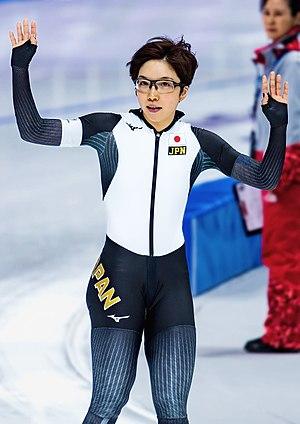
Nao Kodaira, née le 26 mai 1986 à Chino, est une patineuse de vitesse japonaise.